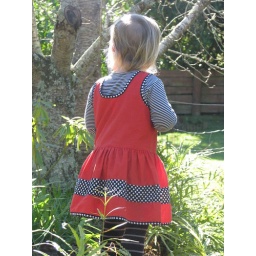
Thrift dress in red and polka dots